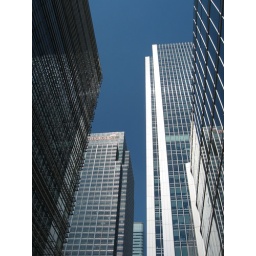
...looking up at a set of glass towers in Canary Wharf...